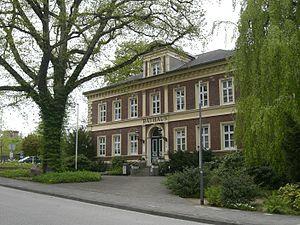
Preetz est une ville allemande du Land de Schleswig-Holstein, appartenant à l'arrondissement de Plön. Sa population était de 15 958 habitants au 31 décembre 2018.